Union County, Ohio

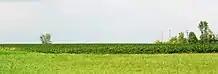
New California

By the late 19th century and into the 20th century, the county began developing its electricity infrastructure. By 1915, electricity lines ran from Magnetic Springs to Richwood.